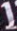
Number: 1